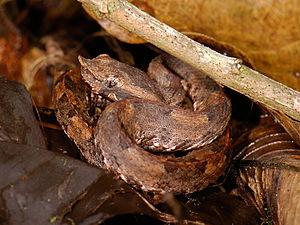
Porthidium nasutum ou vipère à nez de cochon est une espèce de serpents de la famille des Viperidae.